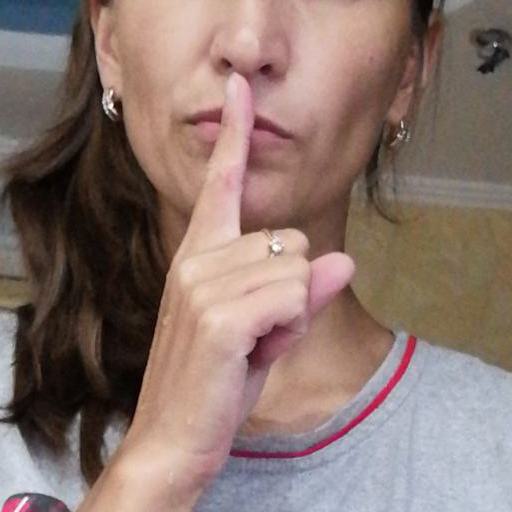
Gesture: mute